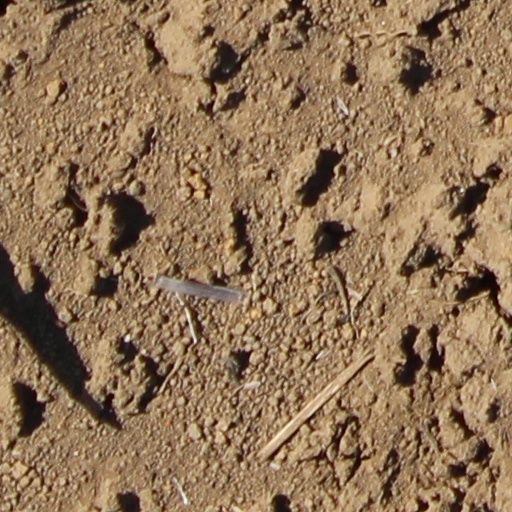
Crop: wheat